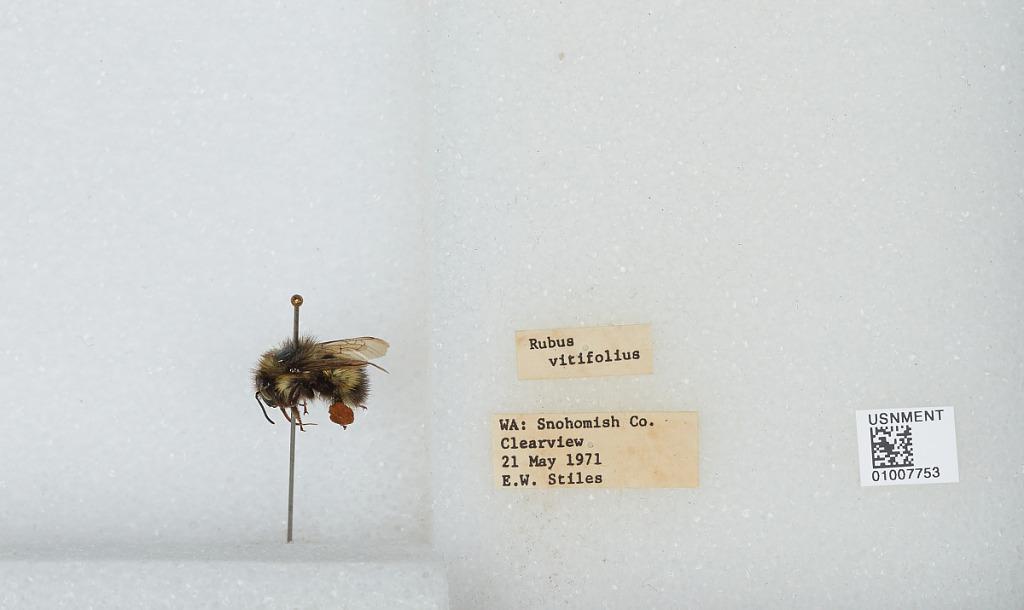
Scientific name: Bombus (Pyrobombus) flavifrons Cresson
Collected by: E. Stiles
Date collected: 1971-5-21
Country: United States
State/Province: Washington
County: Snohomish
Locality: Clearview
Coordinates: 47.8292, -122.145